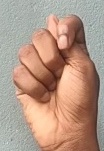
ASL sign: T